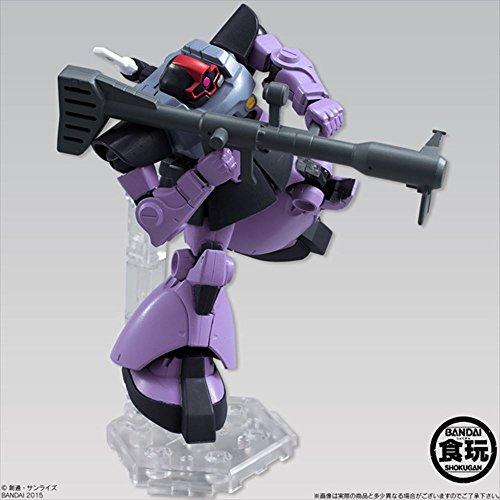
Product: Bandai Shokugan Mobile Suit Gundam Assault Kingdom 8 Action Figure, (Styles may vary) (Pack of 1)
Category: Toys & Games | Toy Figures & Playsets | Action Figures
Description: Also features 'MASTER GUNDAM' from MOBILE FIGHTER G GUNDAM, and 'RICK DOM' from MOBILE SUIT GUNDAM.
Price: $51.56
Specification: ProductDimensions:1x2x3.5inches|ItemWeight:0.64ounces|ShippingWeight:0.64ounces(Viewshippingratesandpolicies)|DomesticShipping:ItemcanbeshippedwithinU.S.|InternationalShipping:ThisitemcanbeshippedtoselectcountriesoutsideoftheU.S.LearnMore|ASIN:B00PTZI4JK|Itemmodelnumber:BAN91275|Manufacturerrecommendedage:15-16years